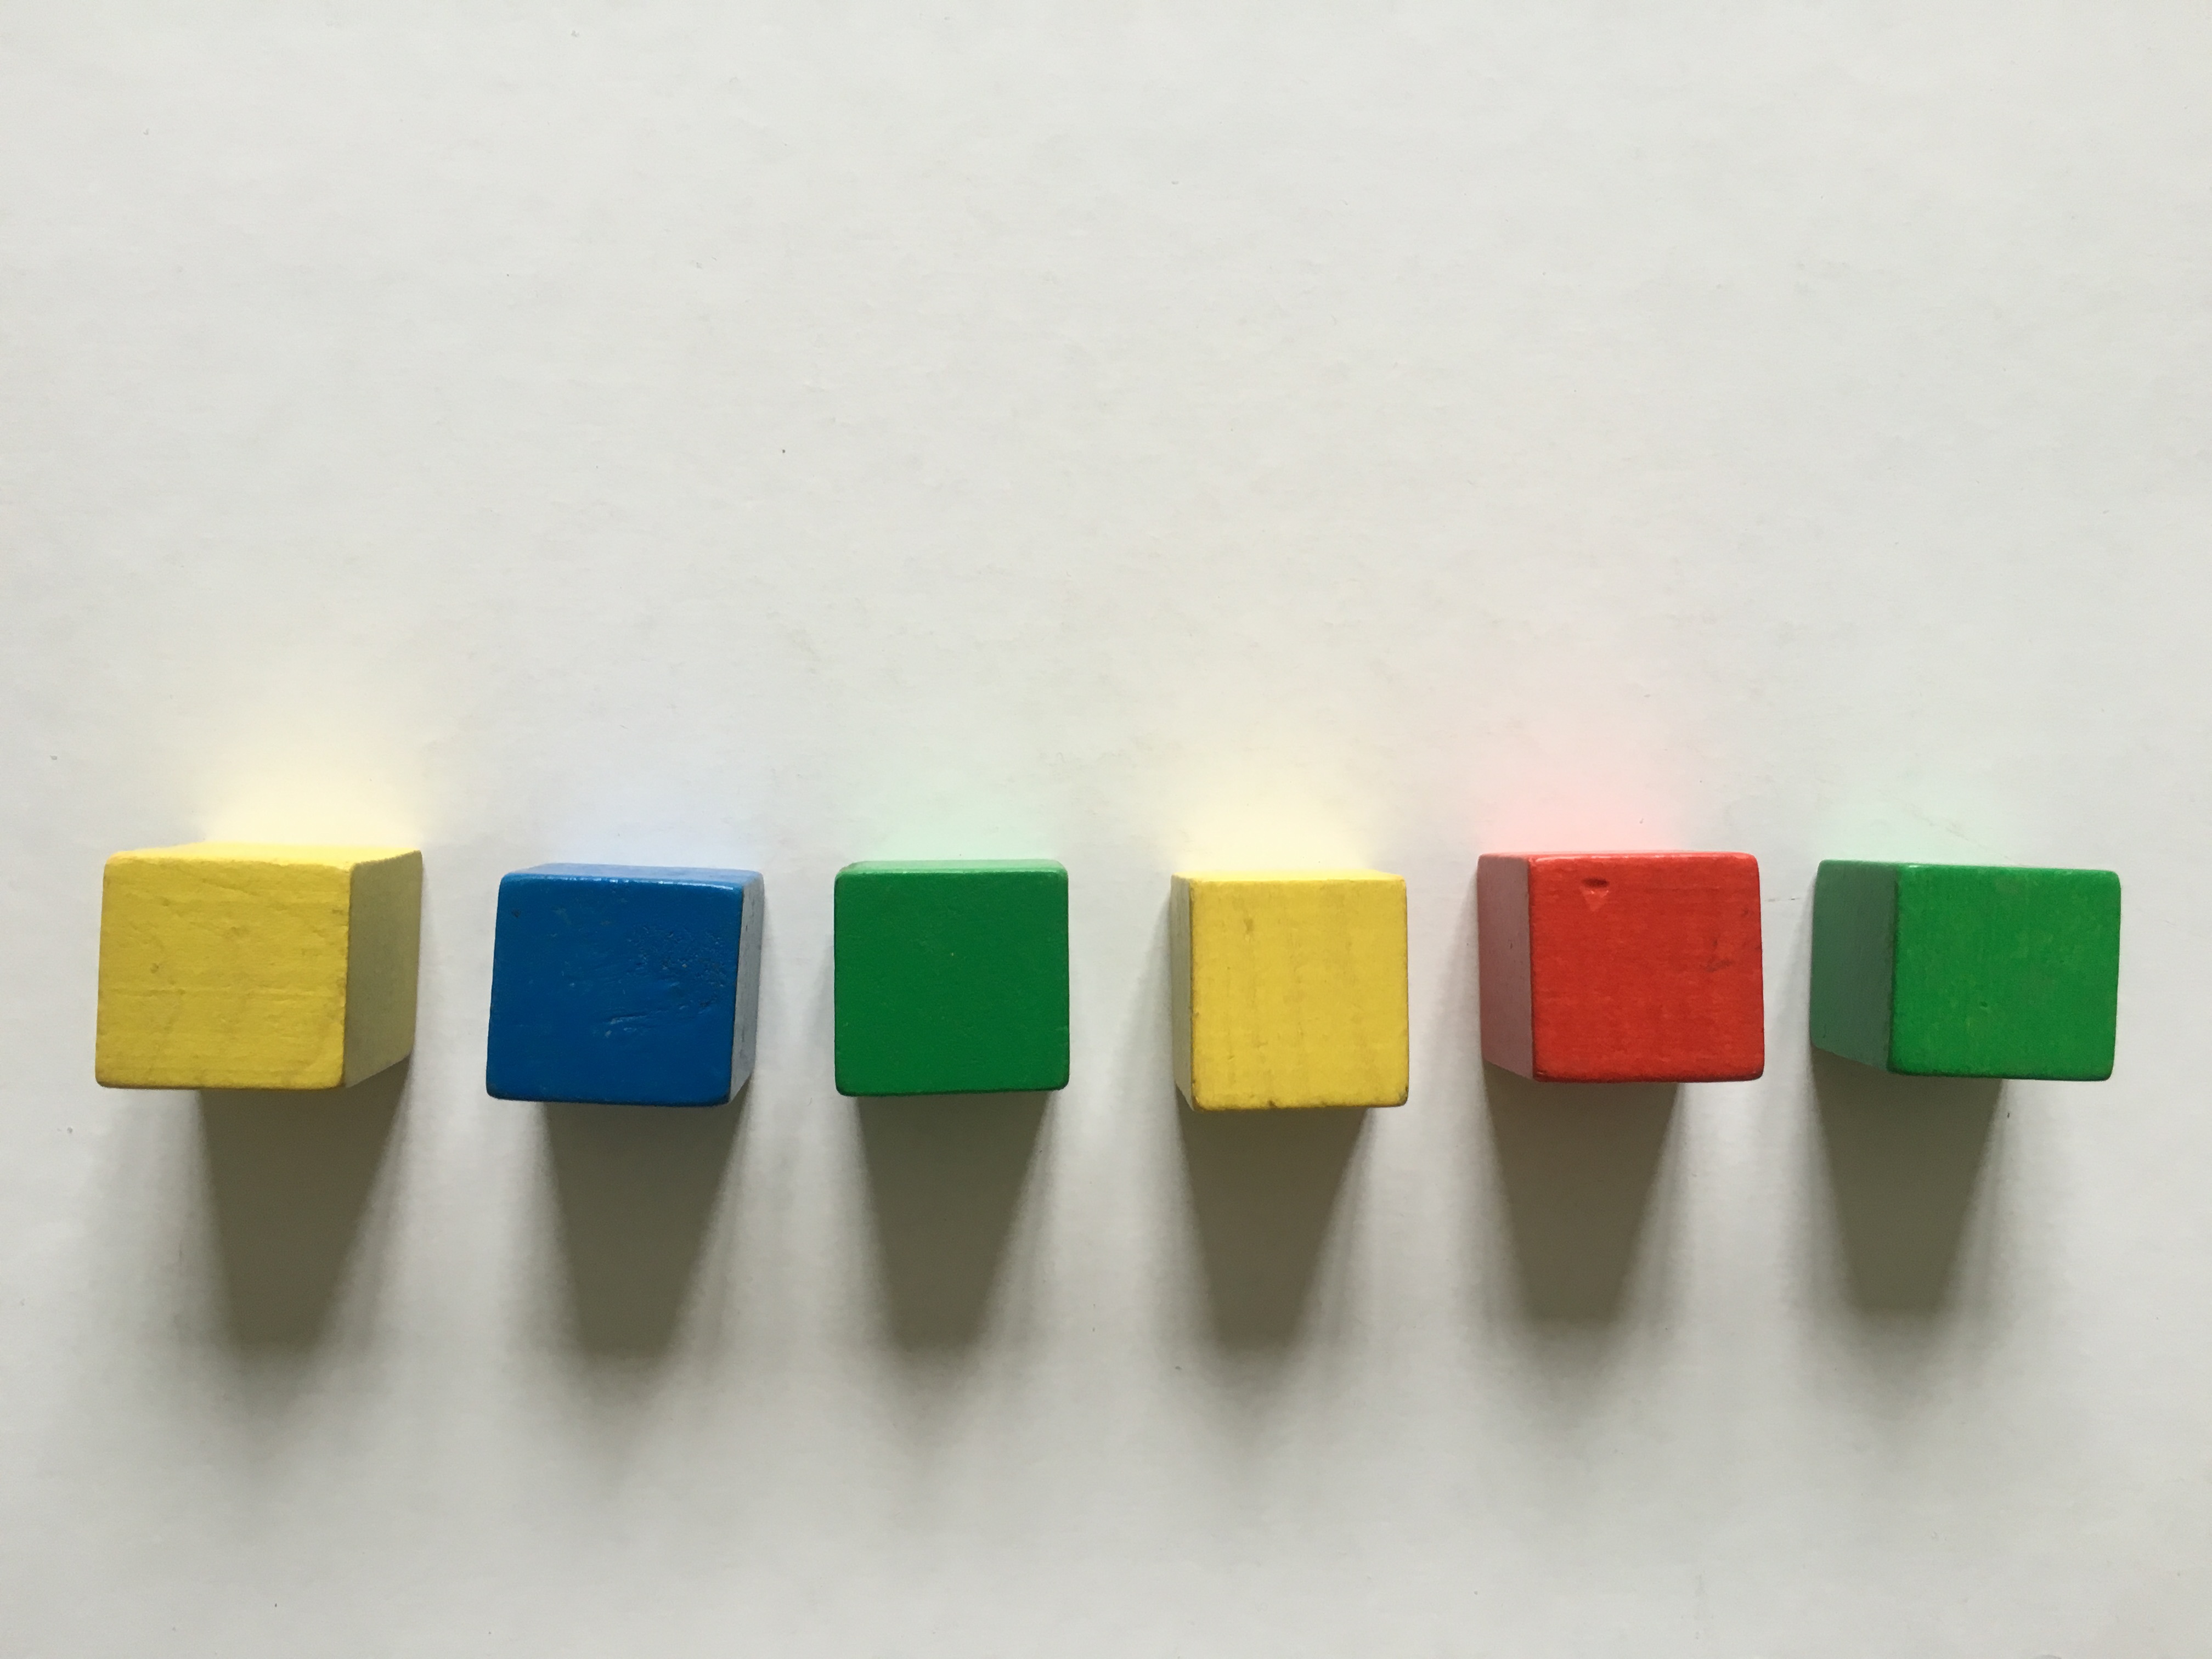
play, number, color, colorful, lighting, toy, toys, blocks, shape, coubs